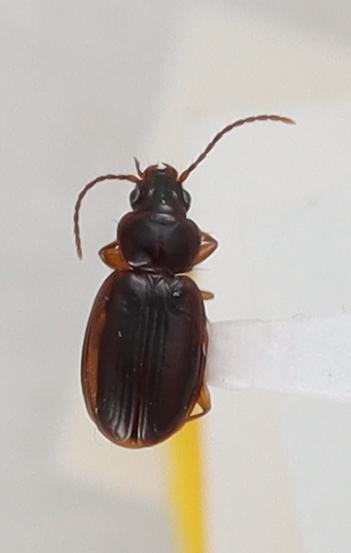
Scientific name: Trechus obtusus
Plot: 14
Trap: S
Collected: 20200901